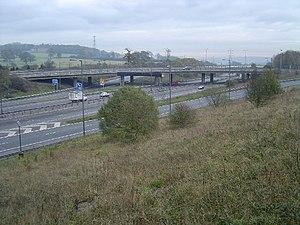
La route européenne 13 est une route reliant Doncaster à Londres.